Chancery hand

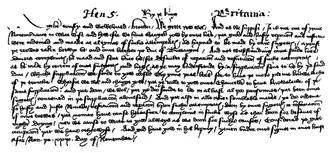
English chancery hand. Facsimile letter from Henry V of England, 1418.

The term "chancery hand" can refer to either of two distinct styles of historical handwriting.